Claverton Pumping Station

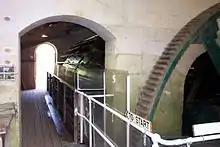
The interior, showing waterwheel and gearing

At Claverton, the Kennet and Avon Canal is cut into the side of the Avon valley above the River Avon. The pumping station is in a pump house built of Bath Stone, which is at river level and separated from the canal by the Wessex Main Line. It was designed by John Rennie and built by Fox of Bristol. The pump house has a slate hipped roof. The wheelhouse projects to the west of the pump house and has weatherboard sides. The east gable wall has three doors allowing access to the wheel itself.